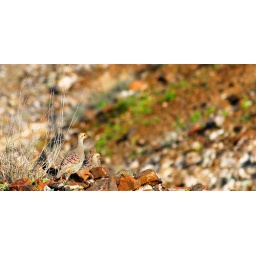
some of the rock birds near my apartment